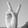
ASL letter: V